Adrián Luna

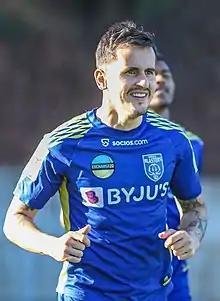
Luna with Kerala Blasters in 2021

Adrián Nicolás Luna Retamar (born 12 April 1992) is a Uruguayan professional footballer who plays as an attacking midfielder, winger, forward and captain for Indian Super League club Kerala Blasters.